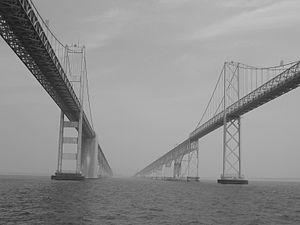
The Bay est un faux documentaire américain réalisé par Barry Levinson, sorti en 2012.
La baie de Chesapeake est le plus grand estuaire des États-Unis qui s'étend entre les États de la Virginie et du Maryland. La baie se trouve sur la côte Est et donne dans l’océan Atlantique. Elle fut le théâtre, le 5 septembre 1781, d'une bataille navale décisive lors de la guerre d'indépendance des États-Unis.